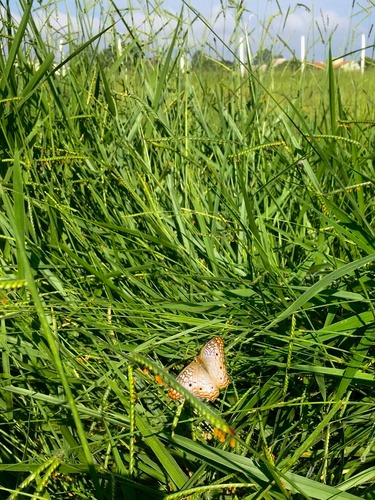
Scientific name: Anartia jatrophae
Common name: White peacock
Family: Nymphalidae
Order: Lepidoptera
Pollinator type: Primary pollinator
Habitat: Gardens, parks, and open areas
Geographic range: Southern United States to Argentina
Conservation status: Least Concern